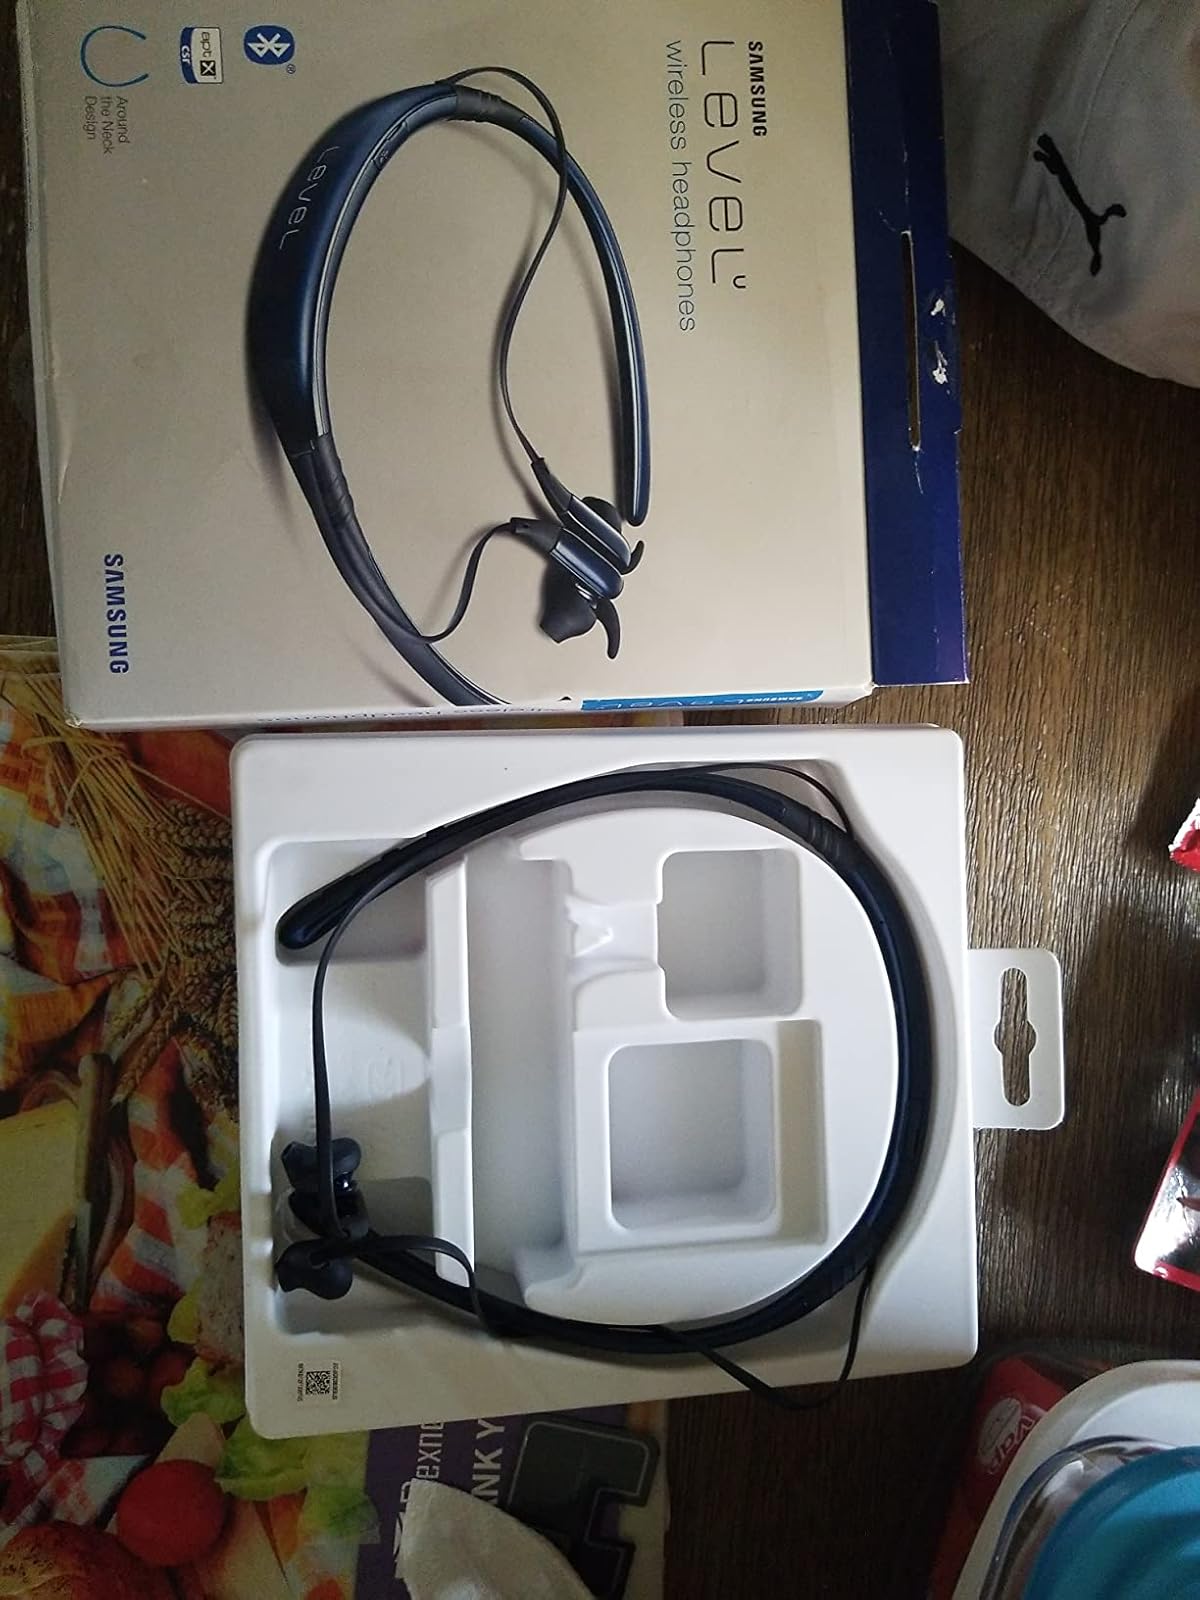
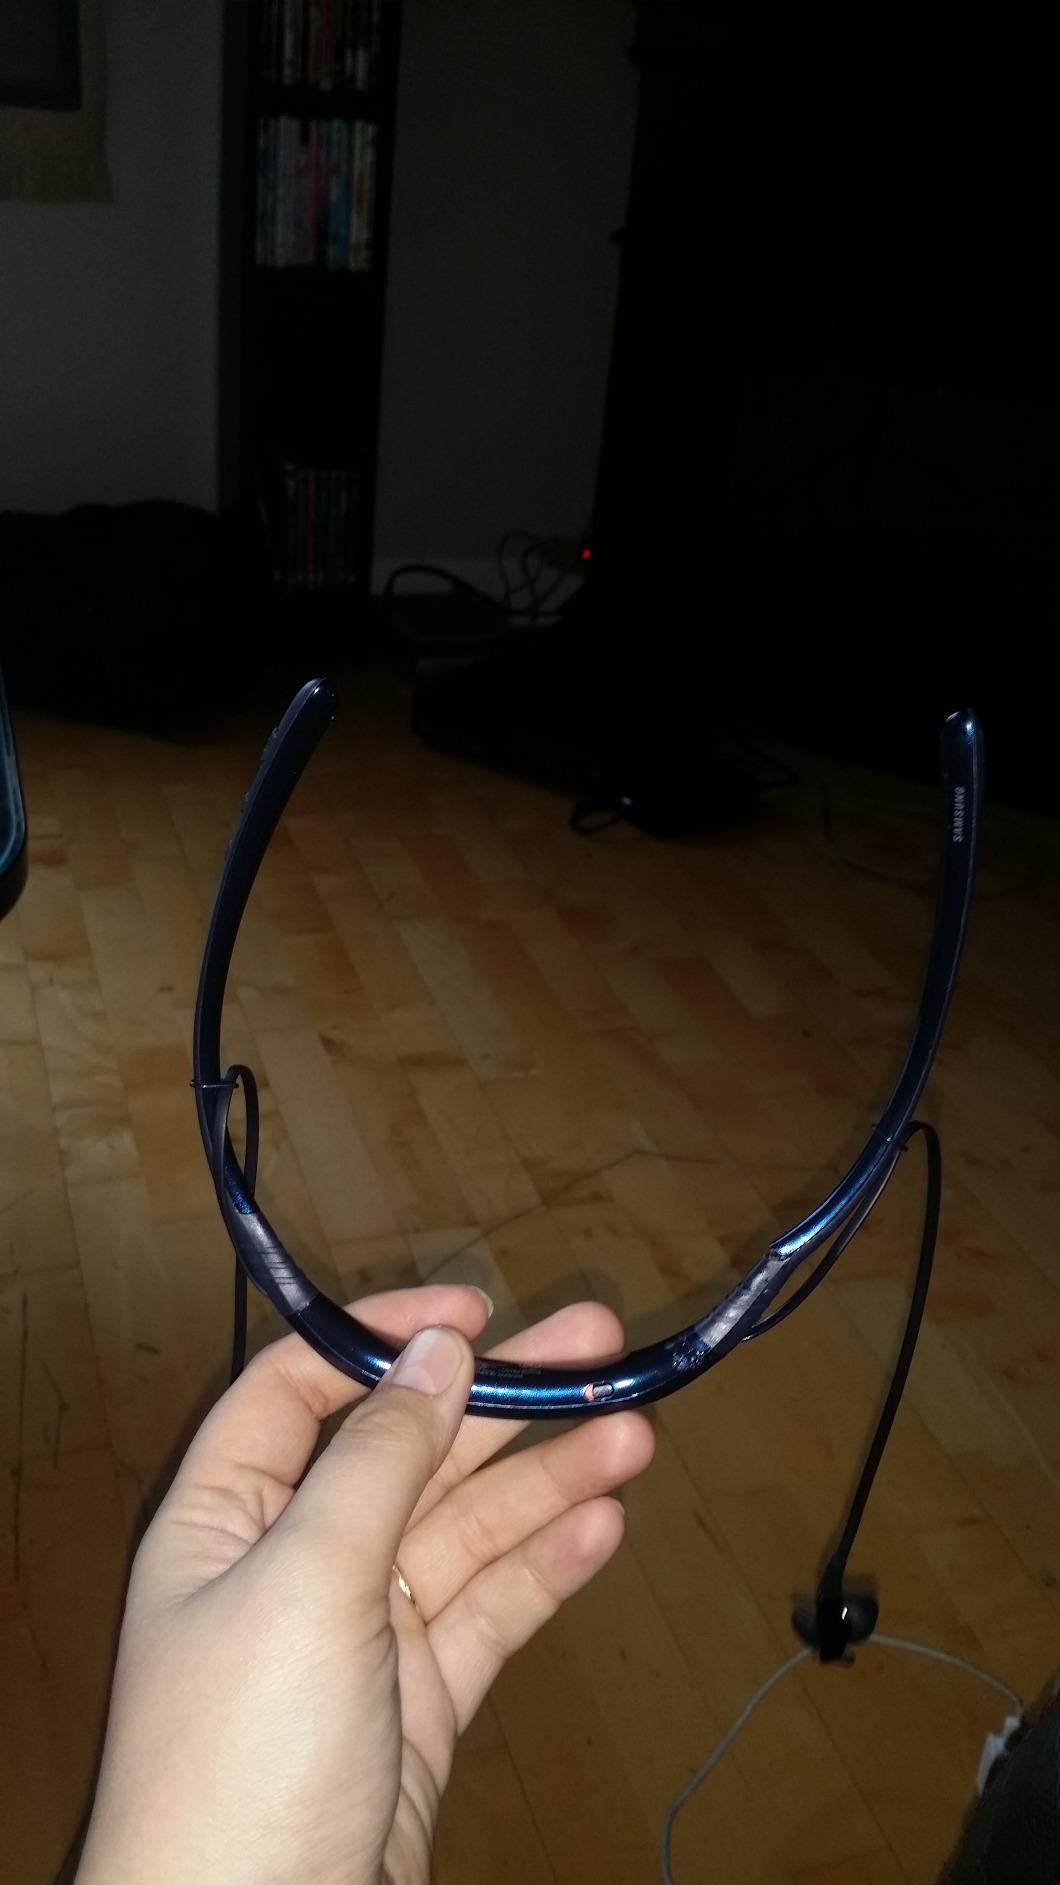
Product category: headphones
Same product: yes